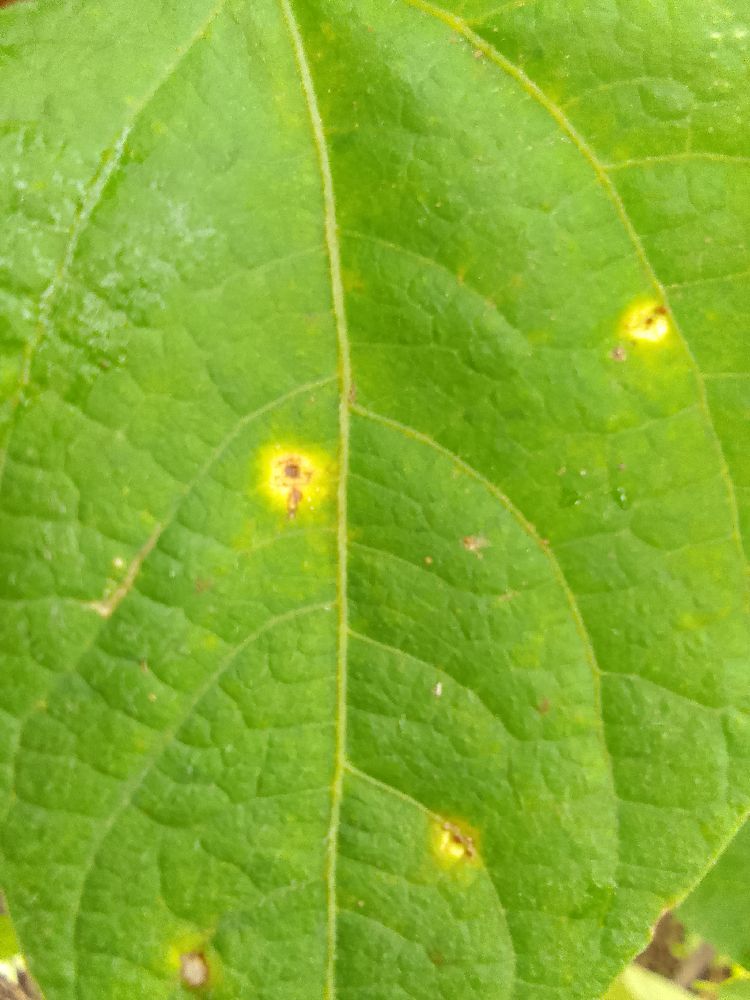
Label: rust